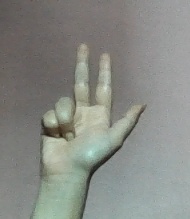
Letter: al